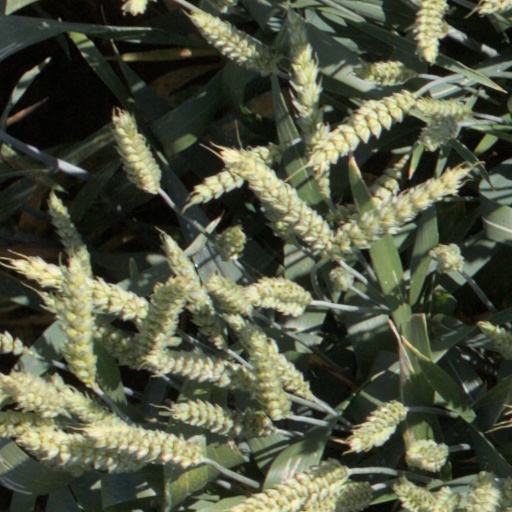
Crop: wheat